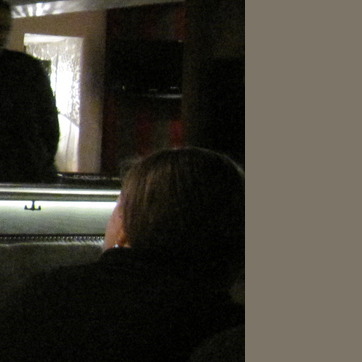
Material: hair